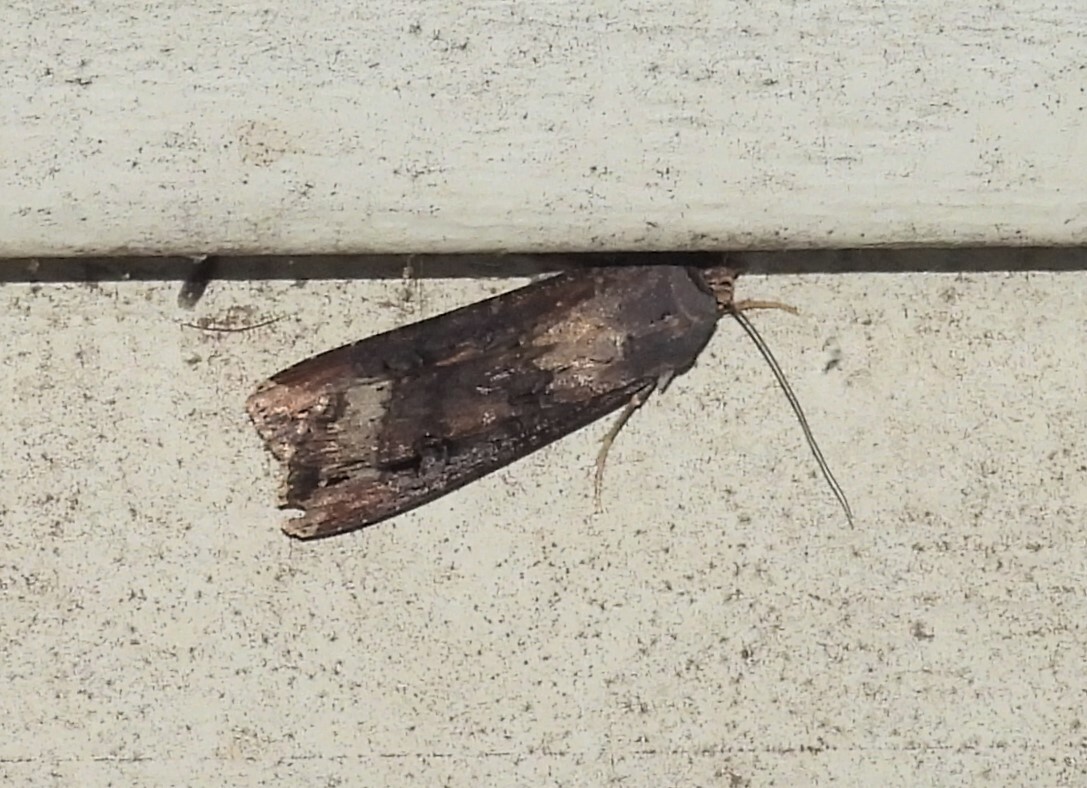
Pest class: cutworms